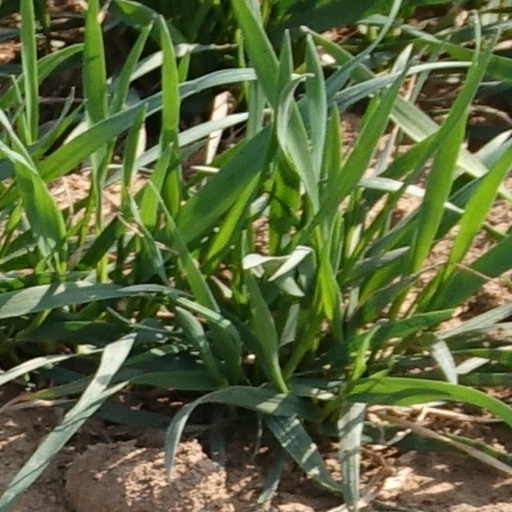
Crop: wheat